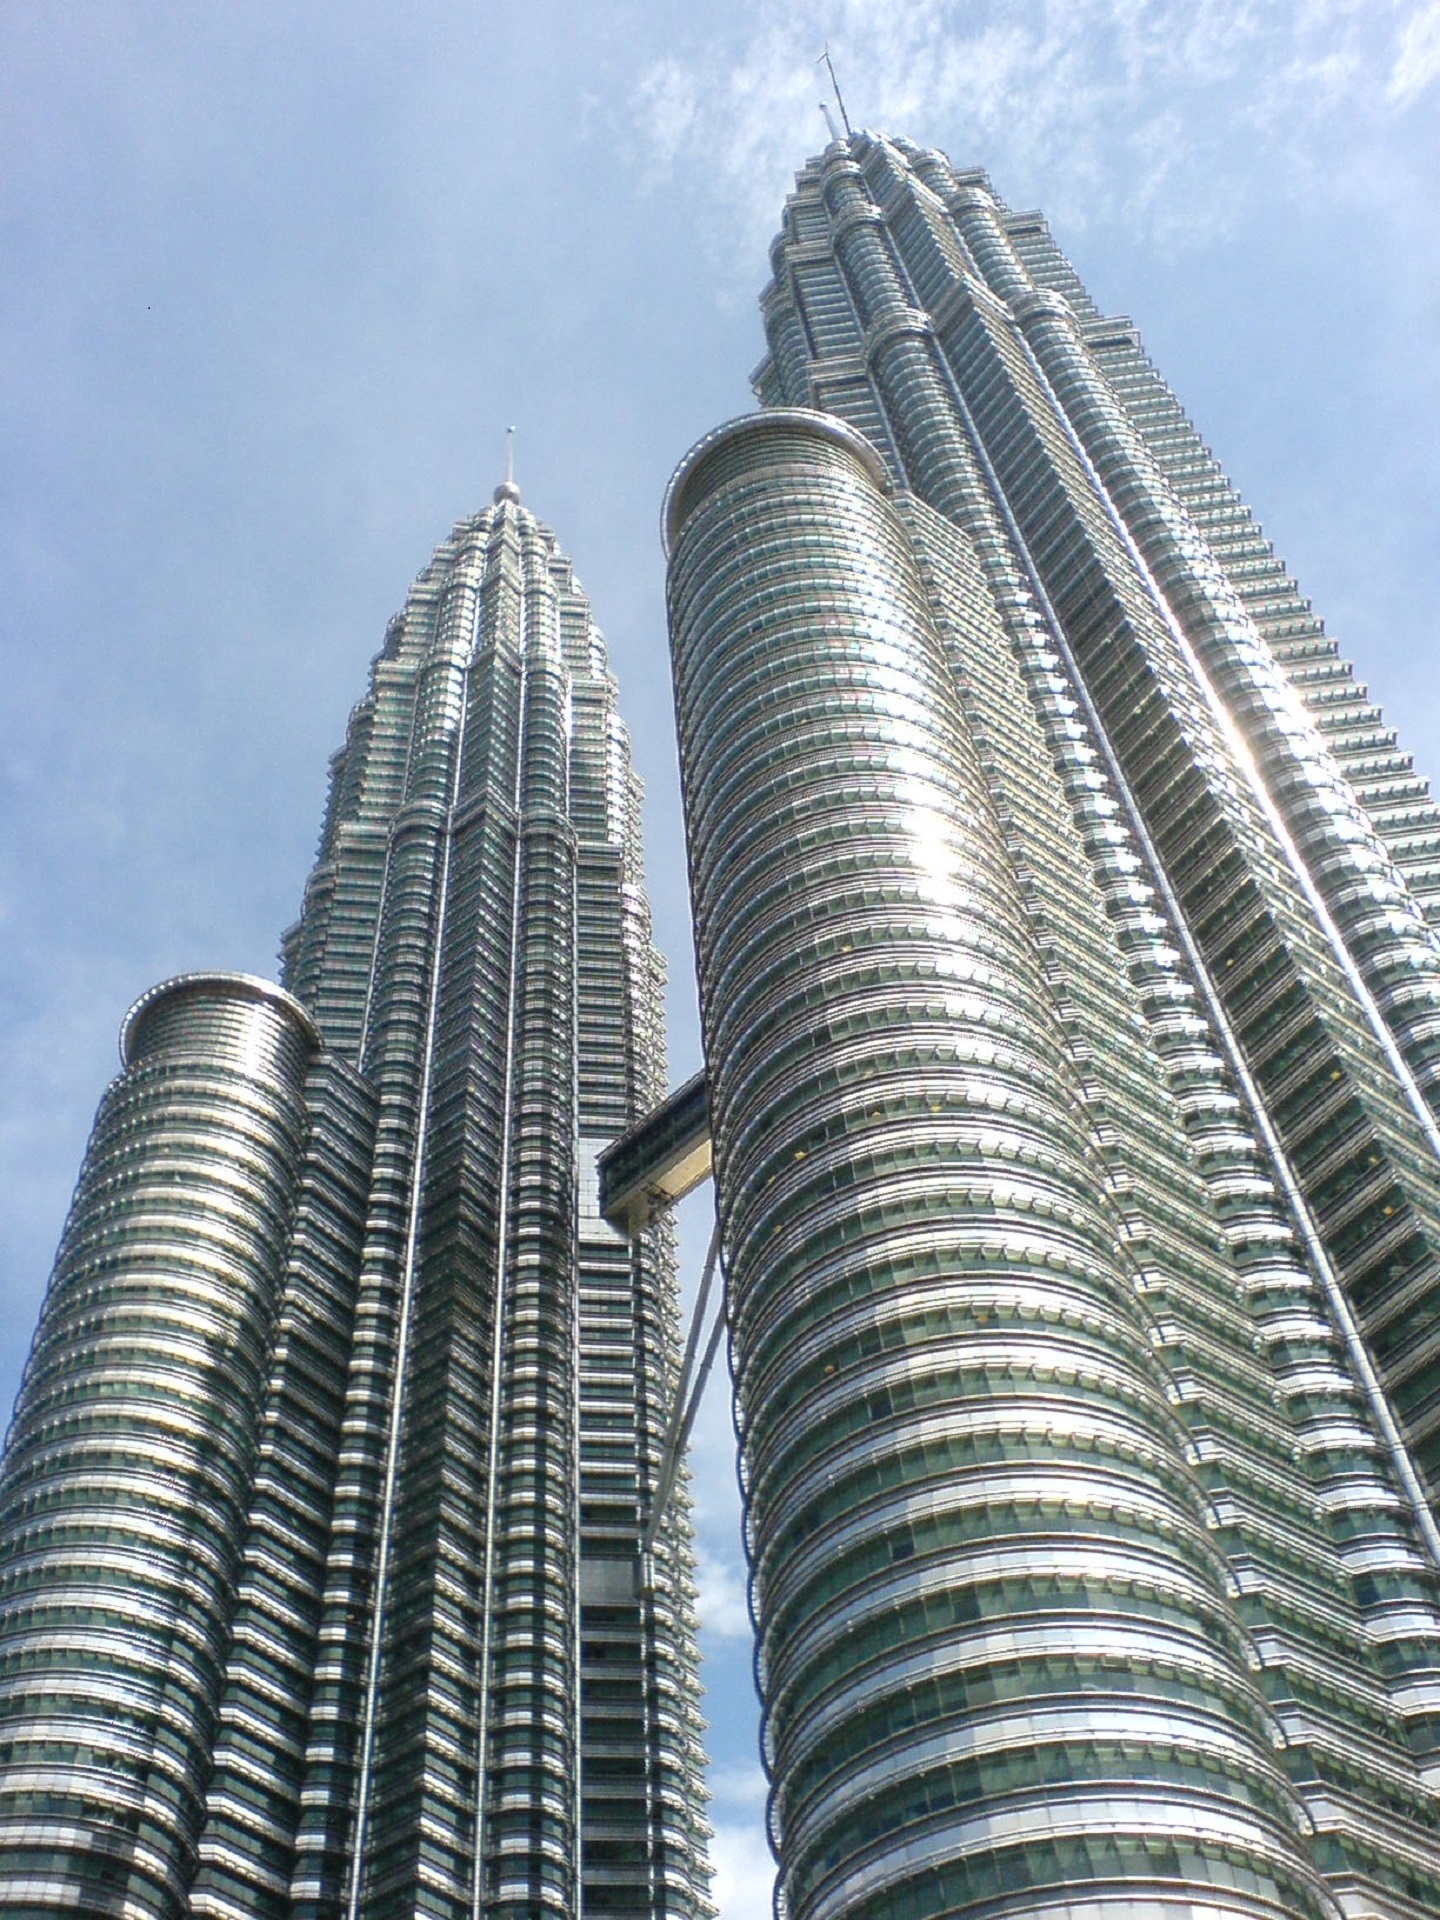
architecture, building, skyscraper, urban, line, tower, landmark, facade, exterior, tower block, skyscrapers, buildings, kuala lumpur, symmetry, malaysia, condominium, petronas twin towers, klcc